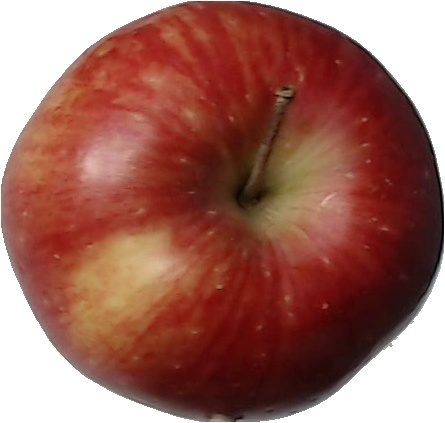
Label: apple_red_1